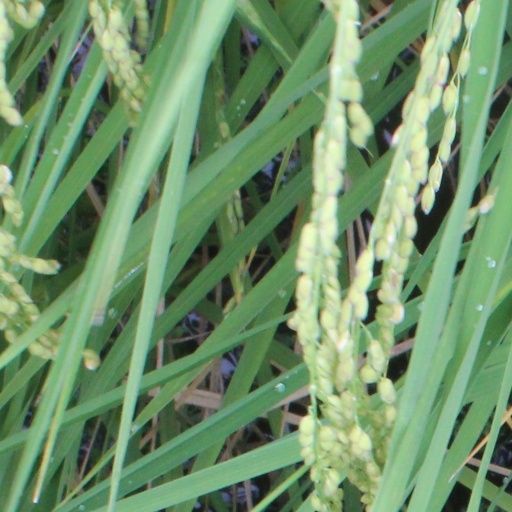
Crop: rice